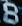
Number: 8